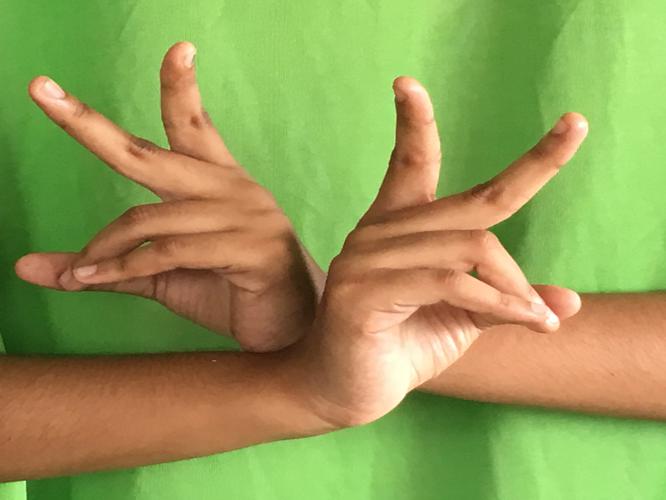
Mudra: Kartariswastika
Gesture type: double_hand